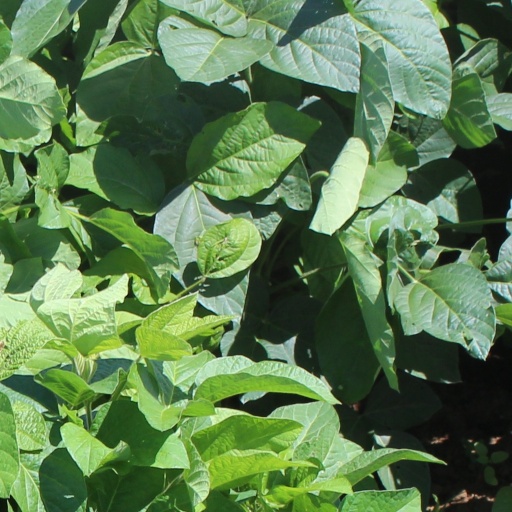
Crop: soybean